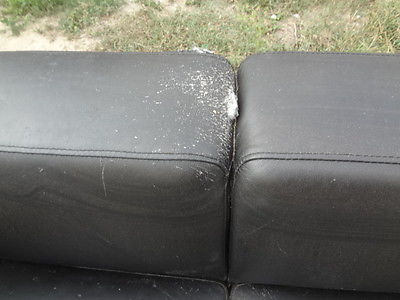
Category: sofa